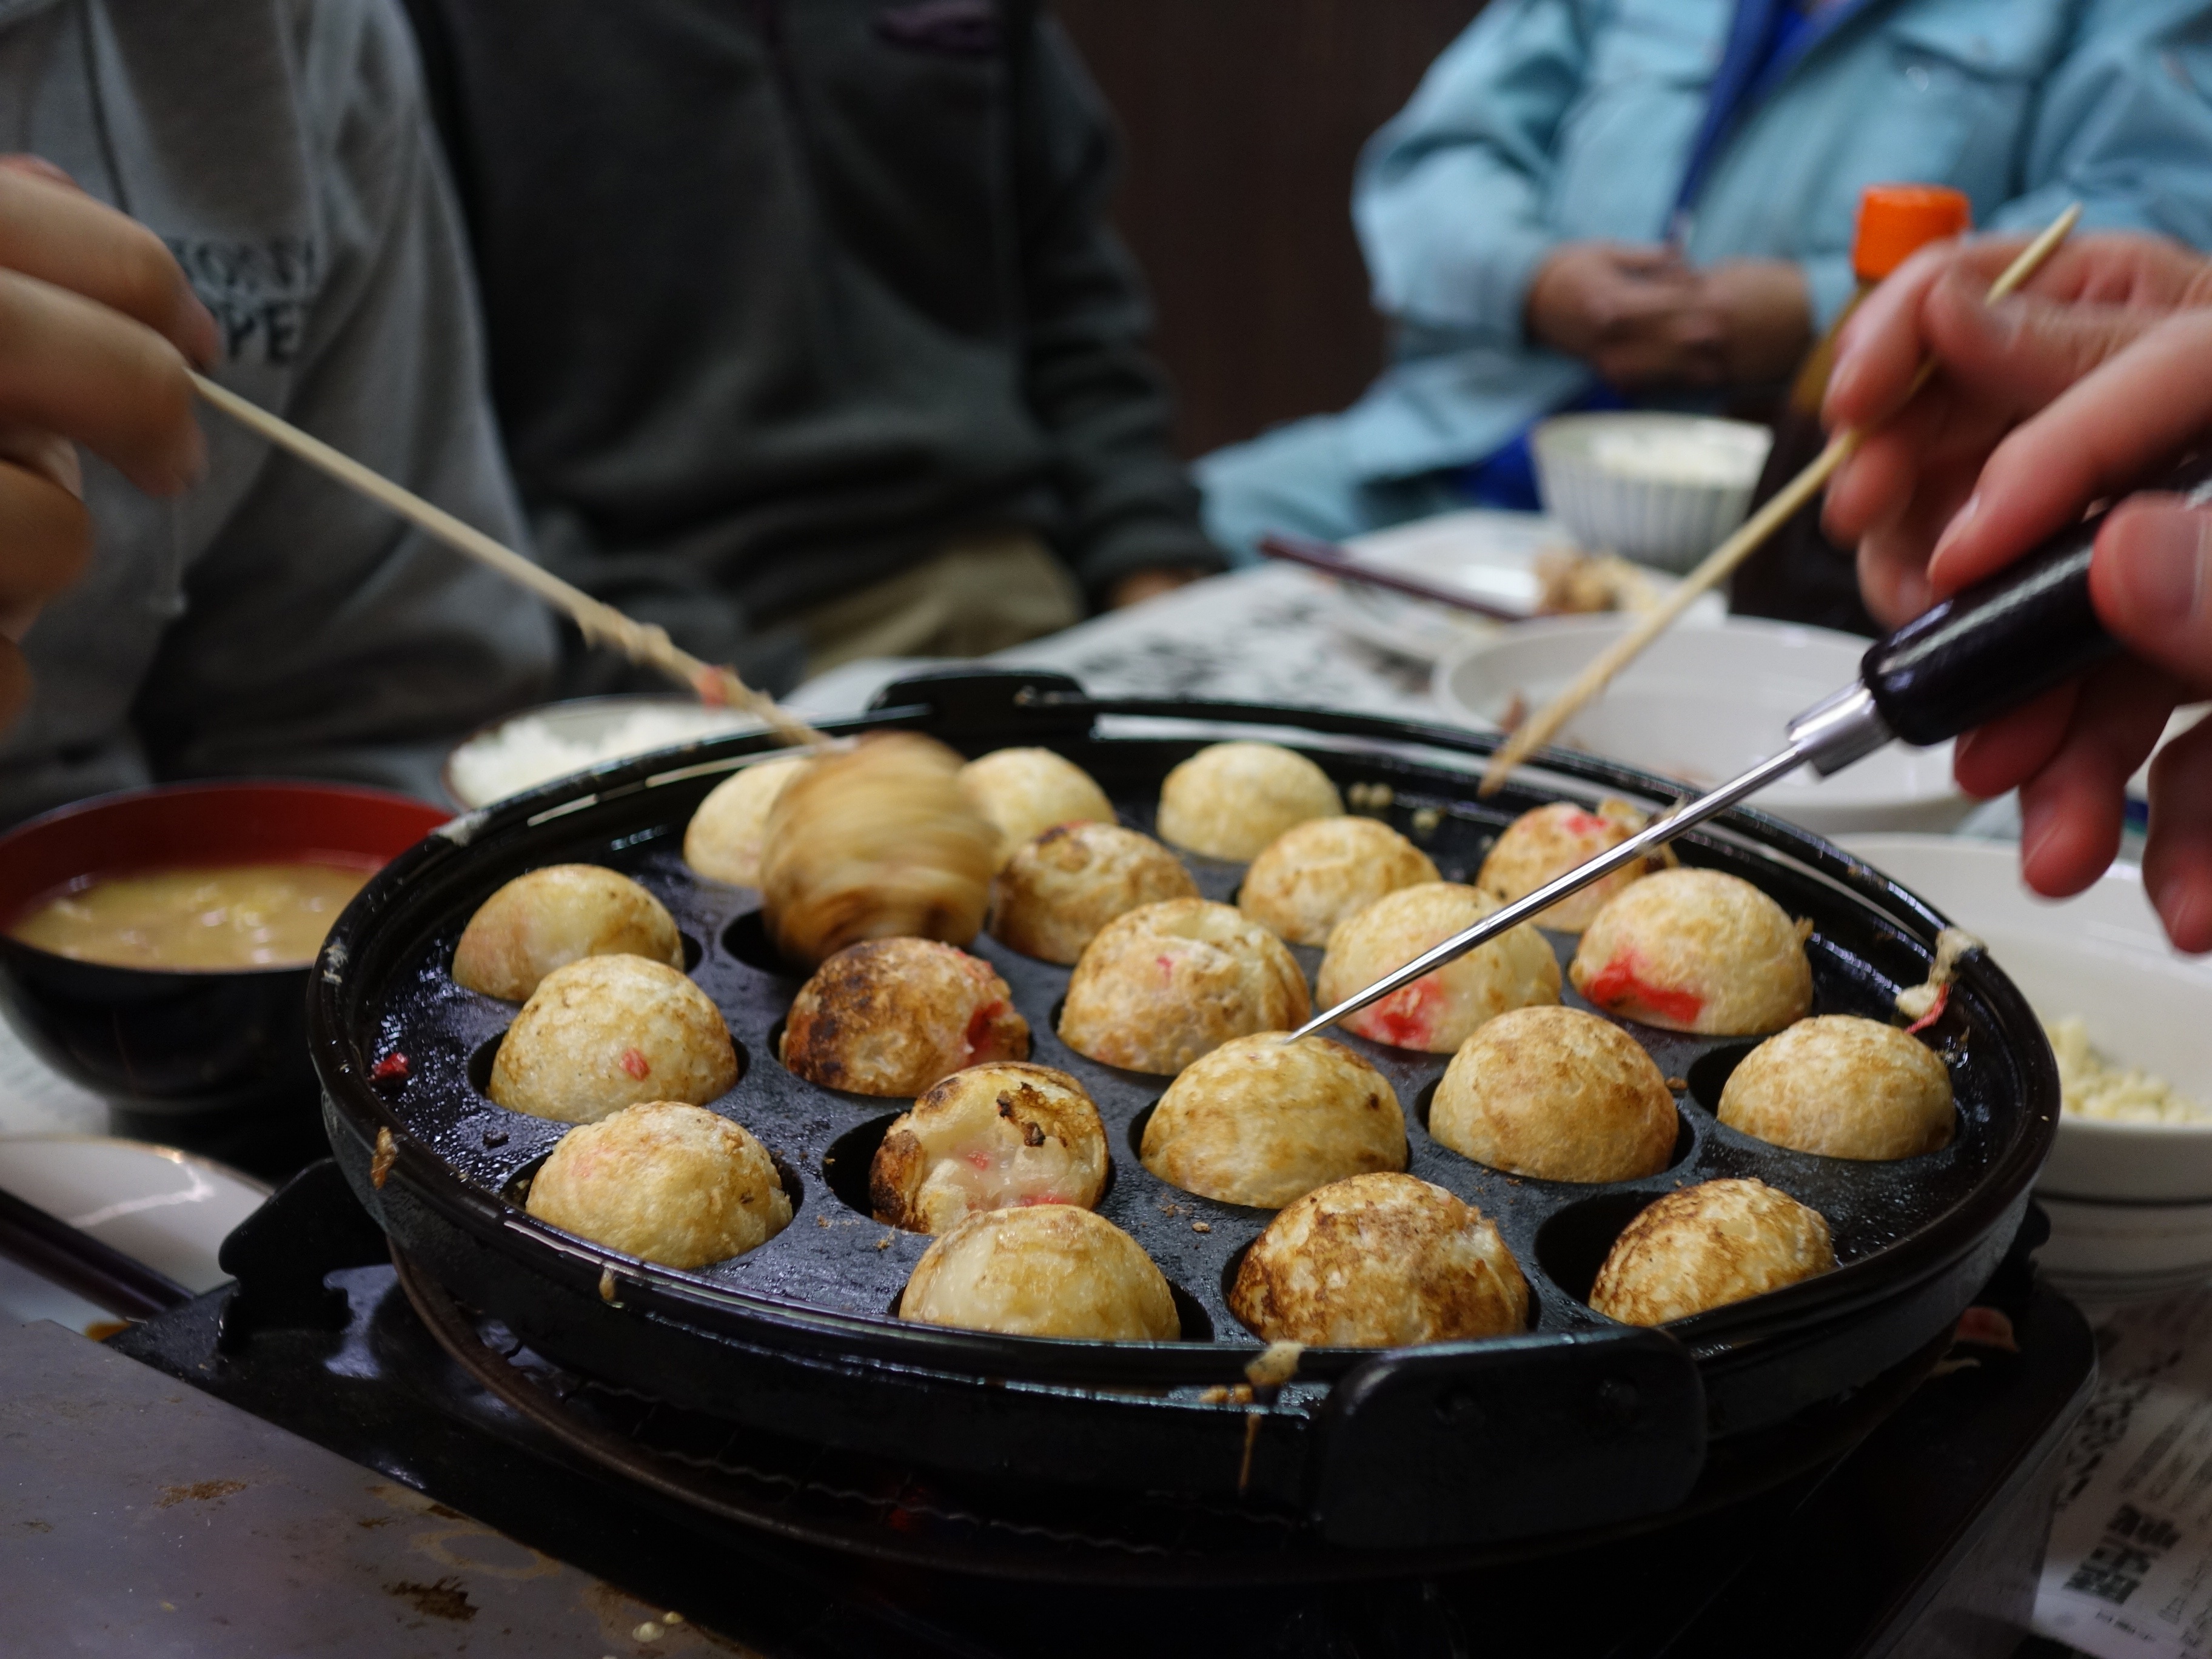
dish, meal, food, cuisine, asian food, kansai, street food, flour, side dish, takoyaki, chinese food, octopus dumplings, takopa